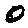
Label: 0